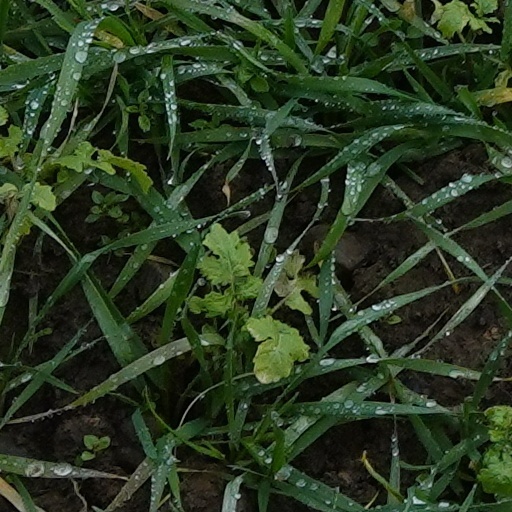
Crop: wheat